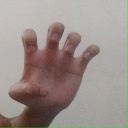
अक्षर: झ